John and Paul

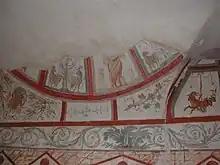
The original Roman house below the present-day Basilica of Santi Giovanni e Paolo

They declined to return to service under Julian the Apostate, whereupon the emperor gave them ten days to reconsider. They spent the ten days dispersing their wealth, distributing alms day and night. Emperor Julian had them beheaded secretly by Terentianus in their house on the Caelian Hill. Terentianus had them buried where they died and spread the rumor that they had gone into exile. Three Christians who were ministering to them were also executed and buried nearby: Crispus, Crispinianus, and Benedicta.